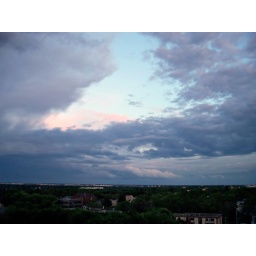
Sunset pink in blue clouds as seen from apartment in Strathcona, Edmonton, Alberta in July 2008.